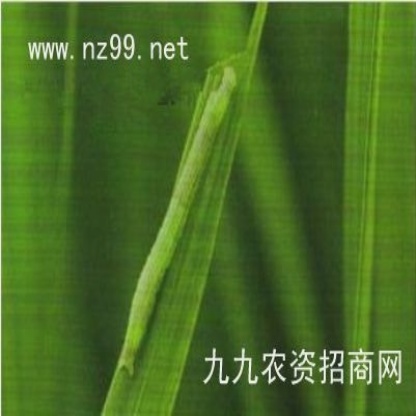
Nhãn: Sâu cuốn lá lớn ( Rice skipper)